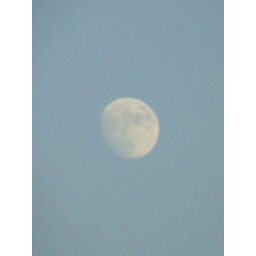
Nearly full moon in the sky south of my house